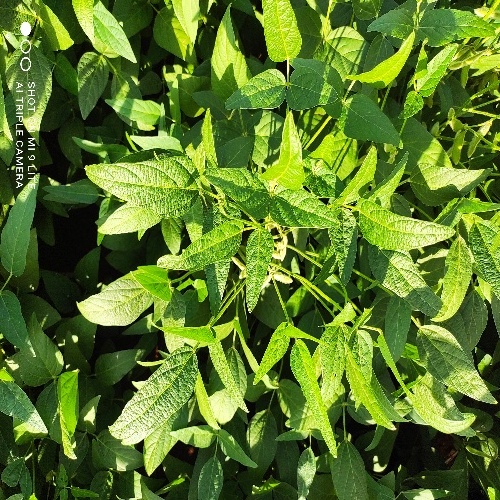
Label: Healthy